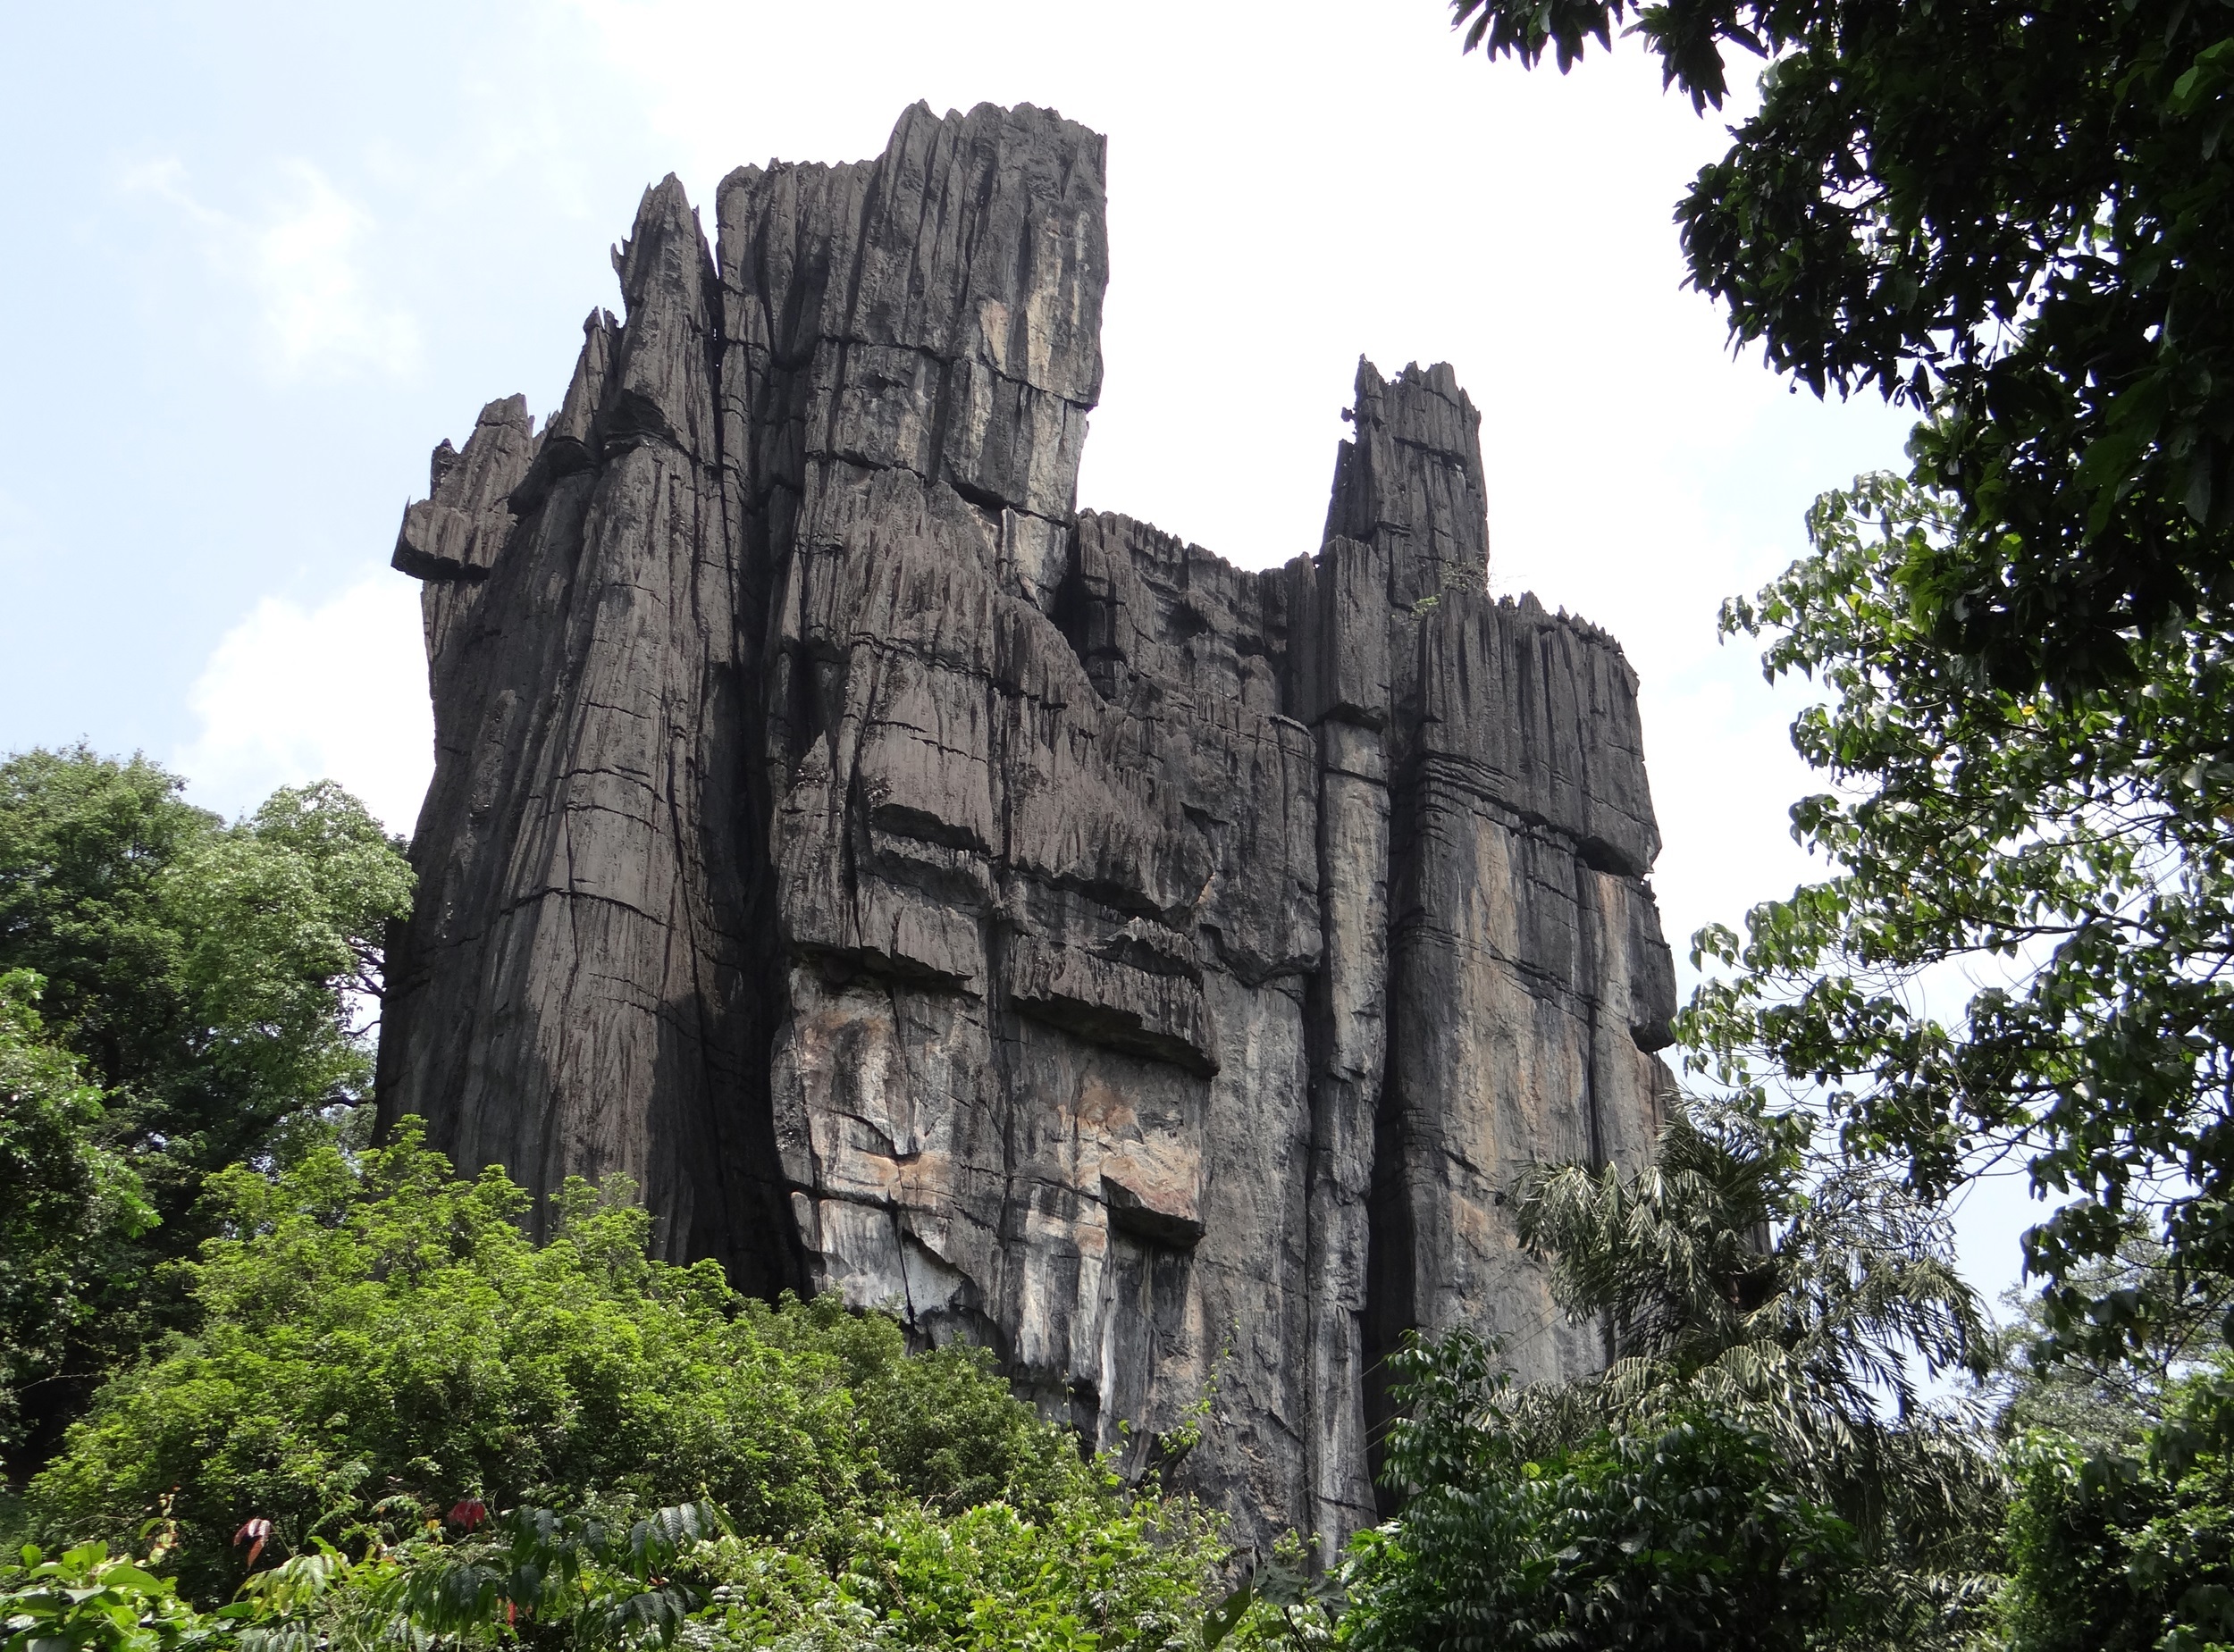
landscape, nature, rock, building, formation, cliff, rock formation, landmark, erosion, geology, temple, ruins, limestone, india, geological, karnataka, karst, archaeological site, historic site, ancient history, yana, uttar kannada, mohini shikhar